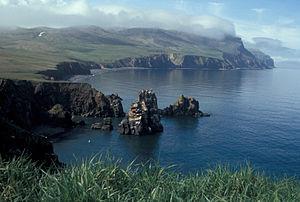
L' île de Hall est une petite île inhabitée dans la mer de Béring, à 6 km au nord-ouest de l'Île Saint-Matthieu. Elle fait partie de l'Alaska.